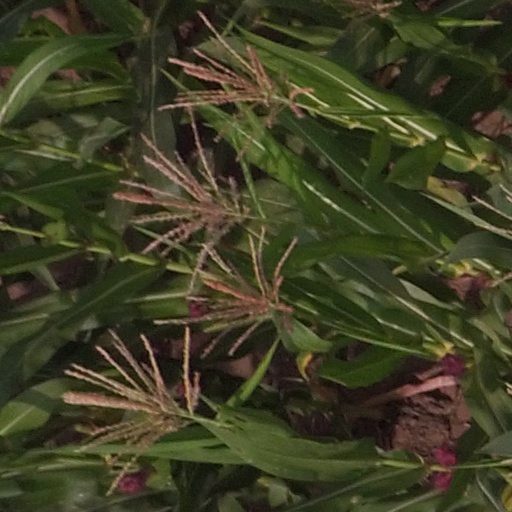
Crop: maize; corn